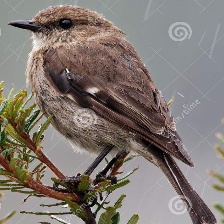
Species: DUSKY ROBIN
Scientific name: MELANODRYAS VITTATA
ImageNet parent category: robin